Brian Kemp

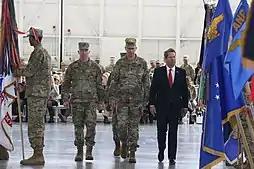
Maj. Gen. Thomas Carden, Maj. Gen. Joe Jarrard, and Governor Brian Kemp review the troops during the Georgia National Guard change of command ceremony on Clay National Guard Center January 26, 2019. U.S. Army National Guard photo by Spc. Tori Miller.

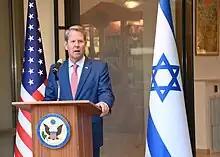
Kemp speaking at the American Embassy in Jerusalem in 2023

Kemp was inaugurated as governor in a public ceremony in Atlanta on January 14, 2019. He was inaugurated for his second term on January 9, 2023. As governor, Kemp has been called "staunchly" conservative, signing strict anti-abortion laws, expanding gun rights, and overhauling election rules after Trump's 2020 defeat.